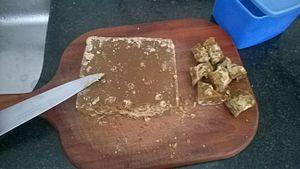
La panela, également appelée rapadura, raspadura, rapadou, atado dulce, chancaca, empanizao, papelón, piloncillo, panocha dans les langues basées sur l'espagnol ou le portugais, pain de vesou ou sirop de canne, en français, est un aliment très commun au Brésil, Pérou, Argentine, Mexique, Amérique centrale, Panama, Colombie, Venezuela, Équateur, Bolivie, Haïti et dans les Îles Canaries. Son unique ingrédient est le jus de la canne à sucre, qui est cuit à haute température pour donner une sorte de mélasse, ensuite refroidie en pains.